Revelations (2016 film)

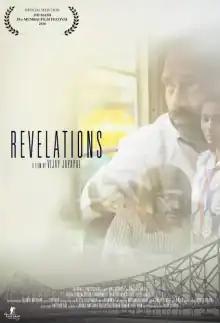
Poster

Revelations is a 2016 Indian Tamil-language independent drama film directed by Vijay Jayapal and starring Chetan and Lakshmi Priyaa Chandramouli. The film follows four people's lives in Kolkata. The film was screened at the Busan International Film Festival in 2016.